Ford RS200

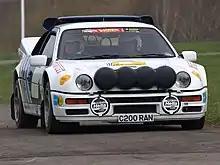
RS200 at the Race Retro 2008

The new vehicle was a unique design, featuring a plastic-fiberglass composite body designed by Ghia, a mid-mounted engine and four-wheel drive. The cars were built on behalf of Ford by another company well known for its expertise in producing fibreglass bodies - Reliant. To aid weight distribution, designers mounted the transmission at the front of the car, which required that power from the mid-mounted engine go first up to the front wheels and then be run back again to the rear, creating a complex drive train setup. The chassis was designed by former Formula One designer Tony Southgate, and Ford's John Wheeler, a former F1 engineer, aided in early development. A double wishbone suspension setup with twin dampers on all four wheels aided handling and helped give the car what was often regarded as being the best balanced platform of any of the RS200's contemporary competitors. The Ford parts-bin was raided to help give the RS200 a Ford corporate look; for example, the front windscreen and rear lights were identical to those of the early Sierra and the doors were cut-down Sierra items. Small parts-bin items like switchgear were also used to save development time and expenses.